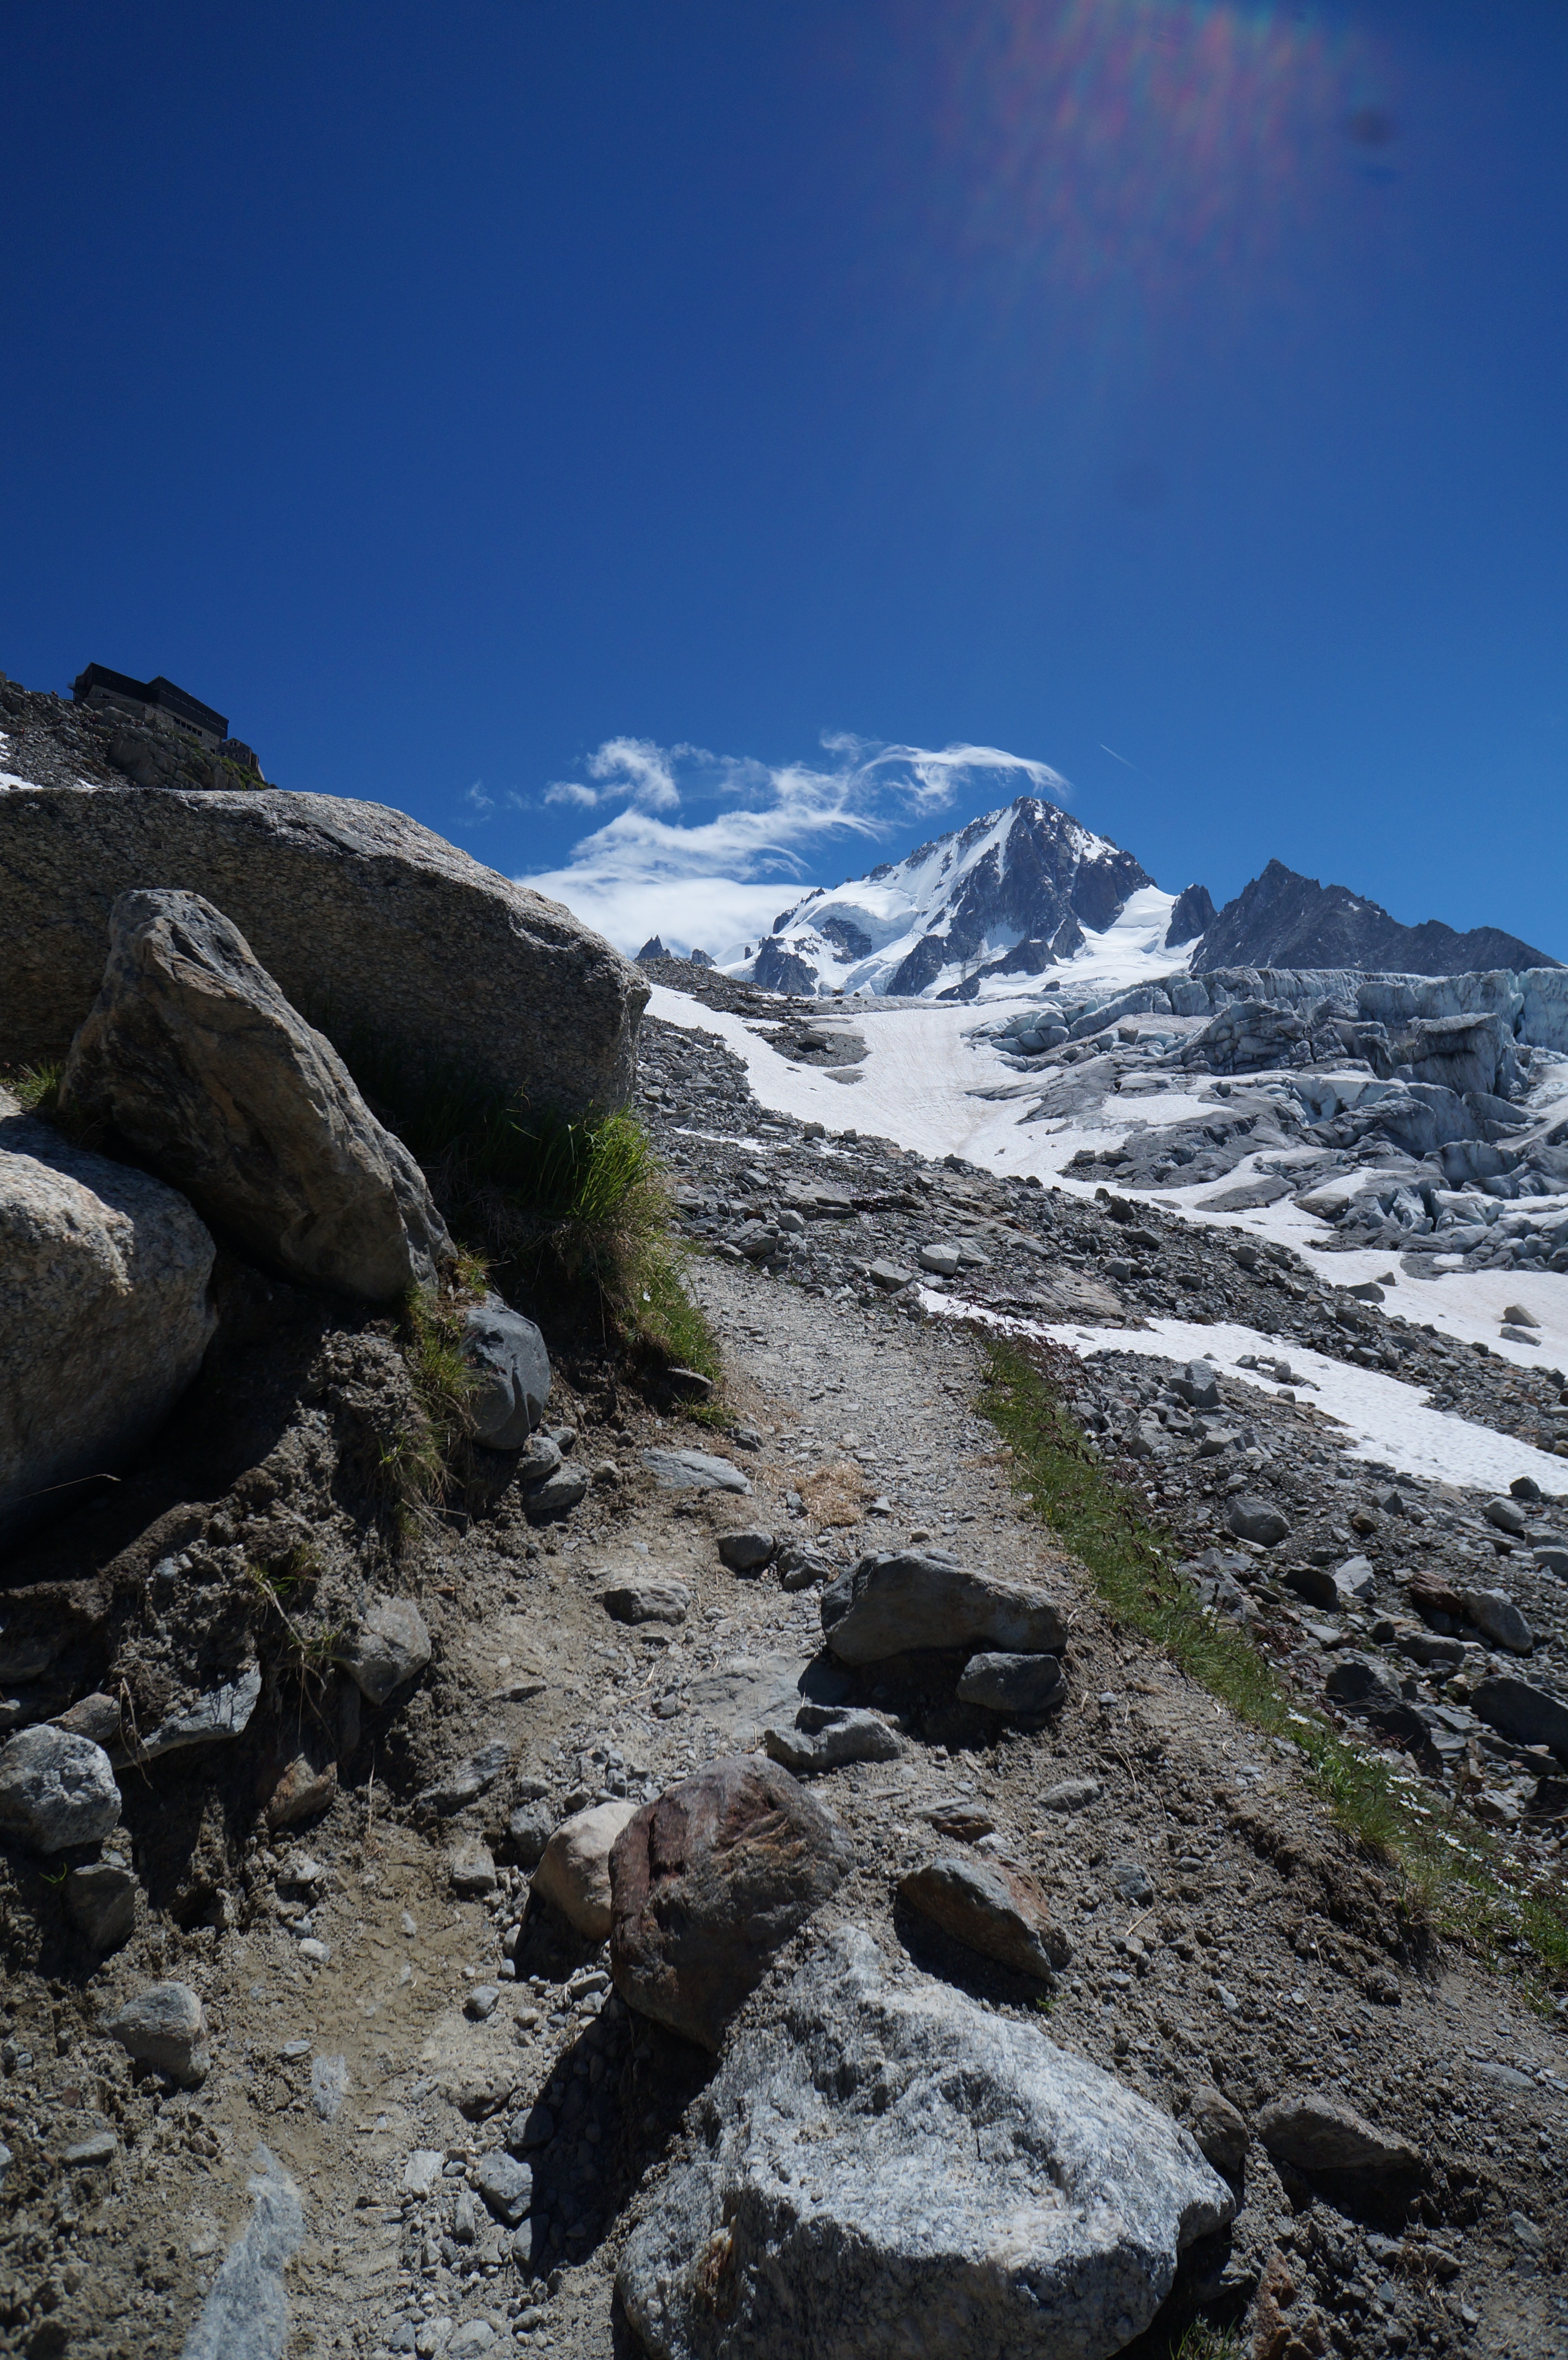
landscape, sea, nature, rock, wilderness, walking, mountain, hiking, trail, sport, adventure, mountain range, summer, recreation, france, ridge, summit, mountaineering, geology, sports, alps, backpacking, fell, landform, mountain pass, outdoor recreation, geographical feature, mountainous landforms